The Republic of ShKID

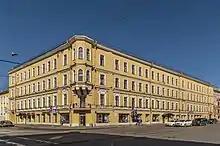
ShKID building, Leningrad

The Republic of ShKID is an adventure, partly autobiographical children's novel by and written in 1926 and printed in 1927.